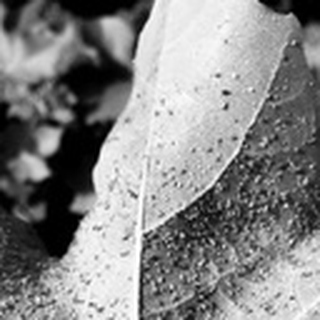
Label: cotton_aphids